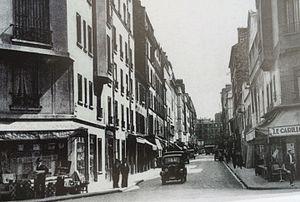
Carte postale de l'angle des rues Bichat et Alibert avec le café Le Carillon en 1930.
La rue Bichat est une voie du 10ᵉ arrondissement de Paris, en France.